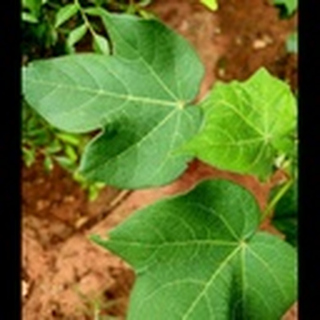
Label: healthy_cotton